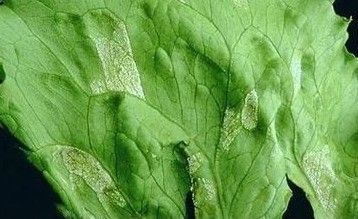
Plant: Lettuce
Disease: lettuce downy mildew